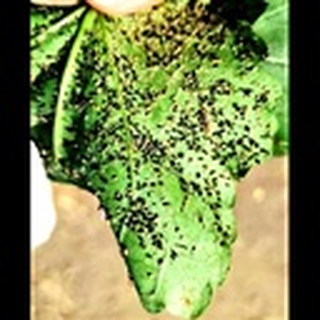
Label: cotton_aphids